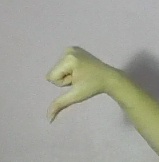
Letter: waw